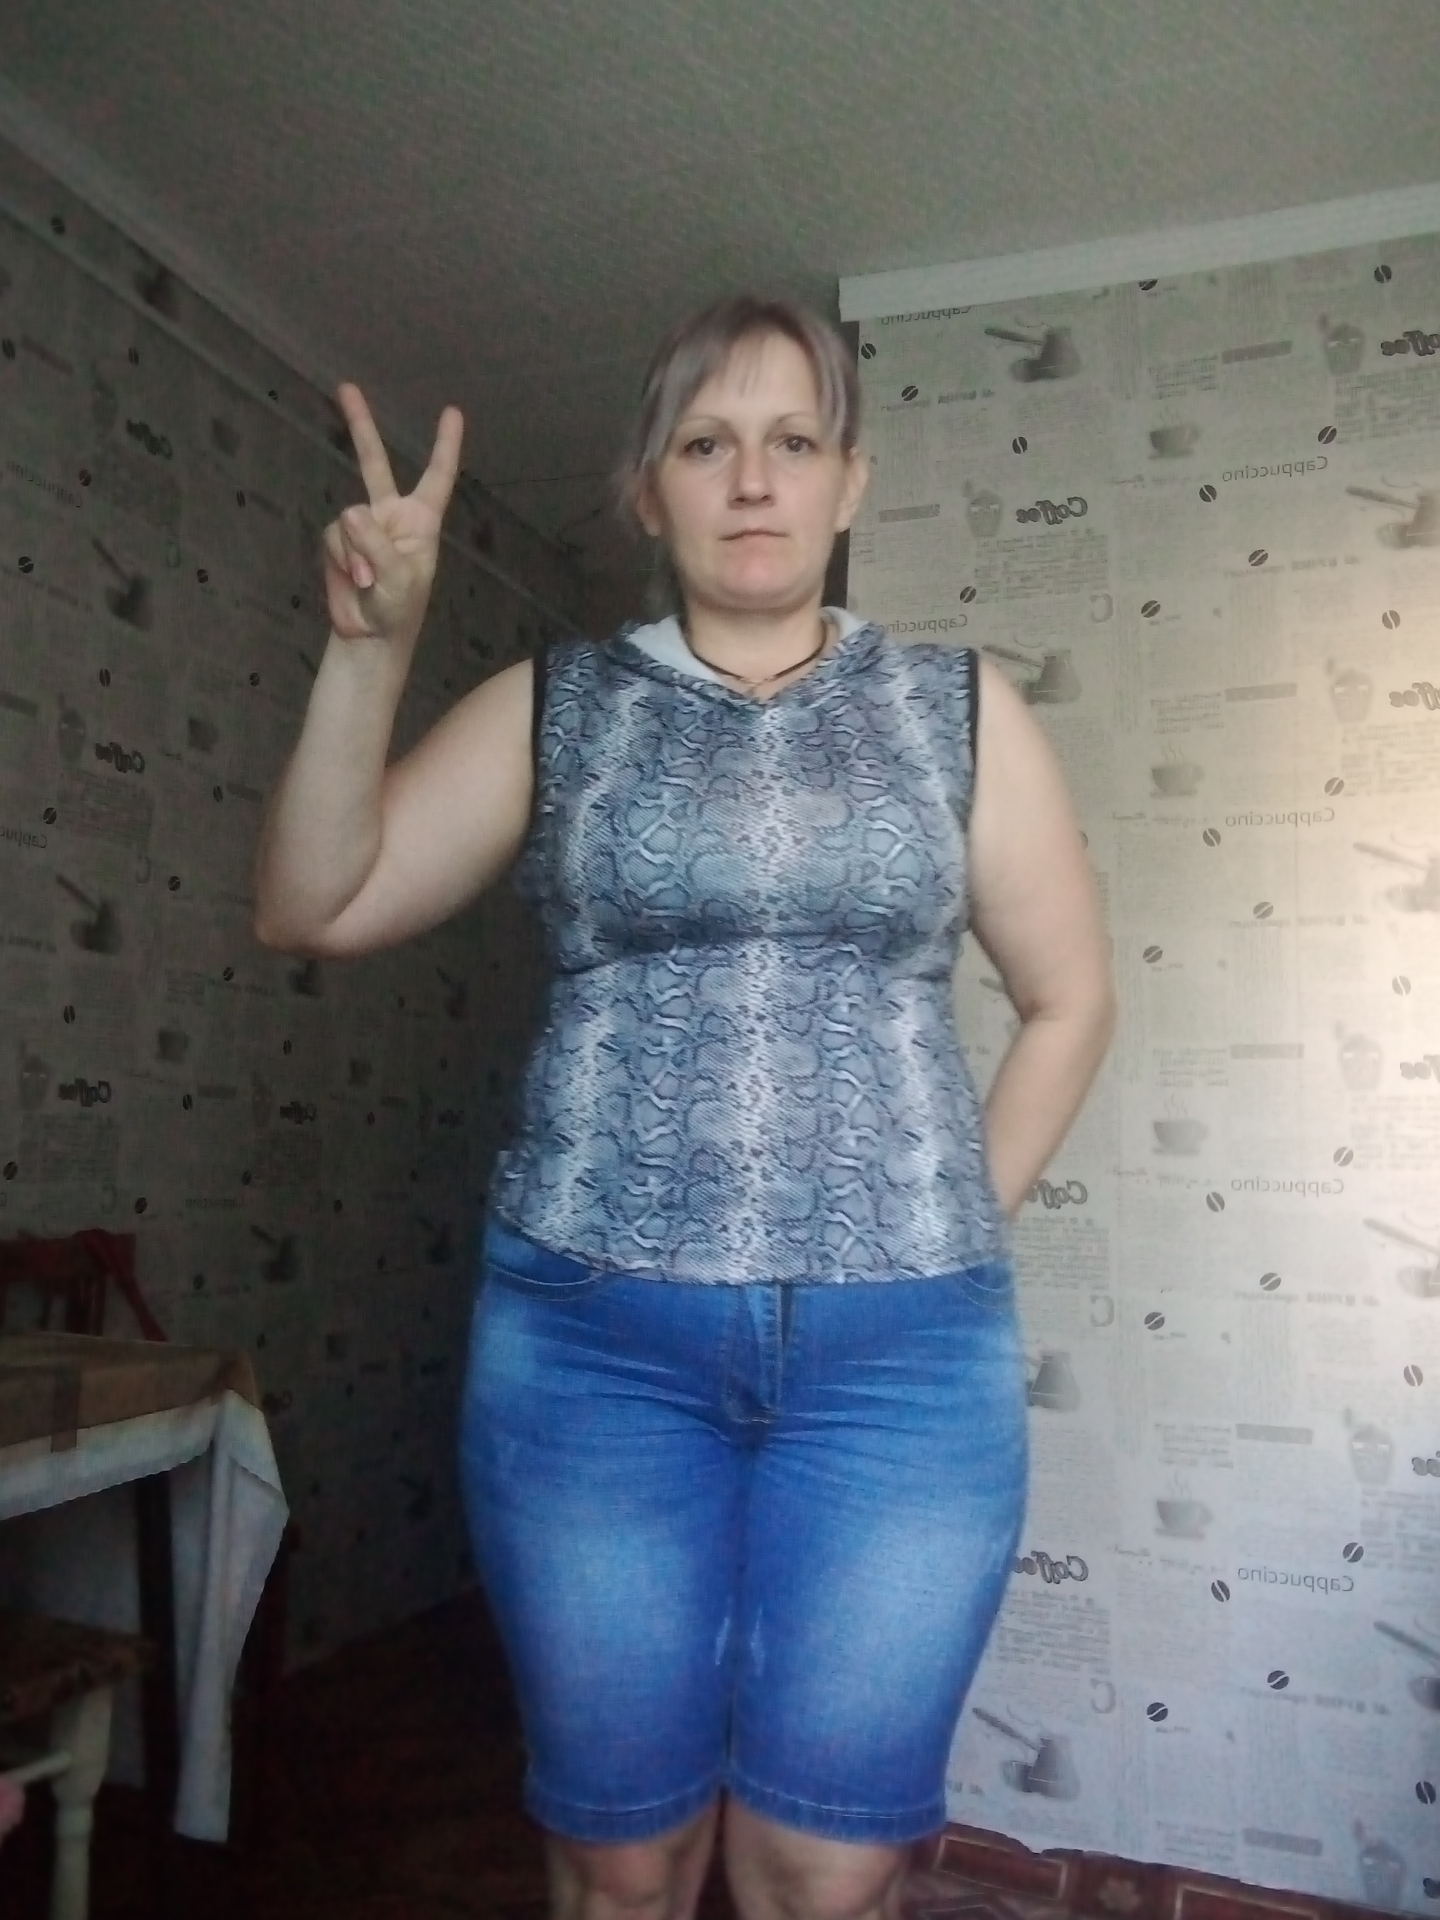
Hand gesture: peace